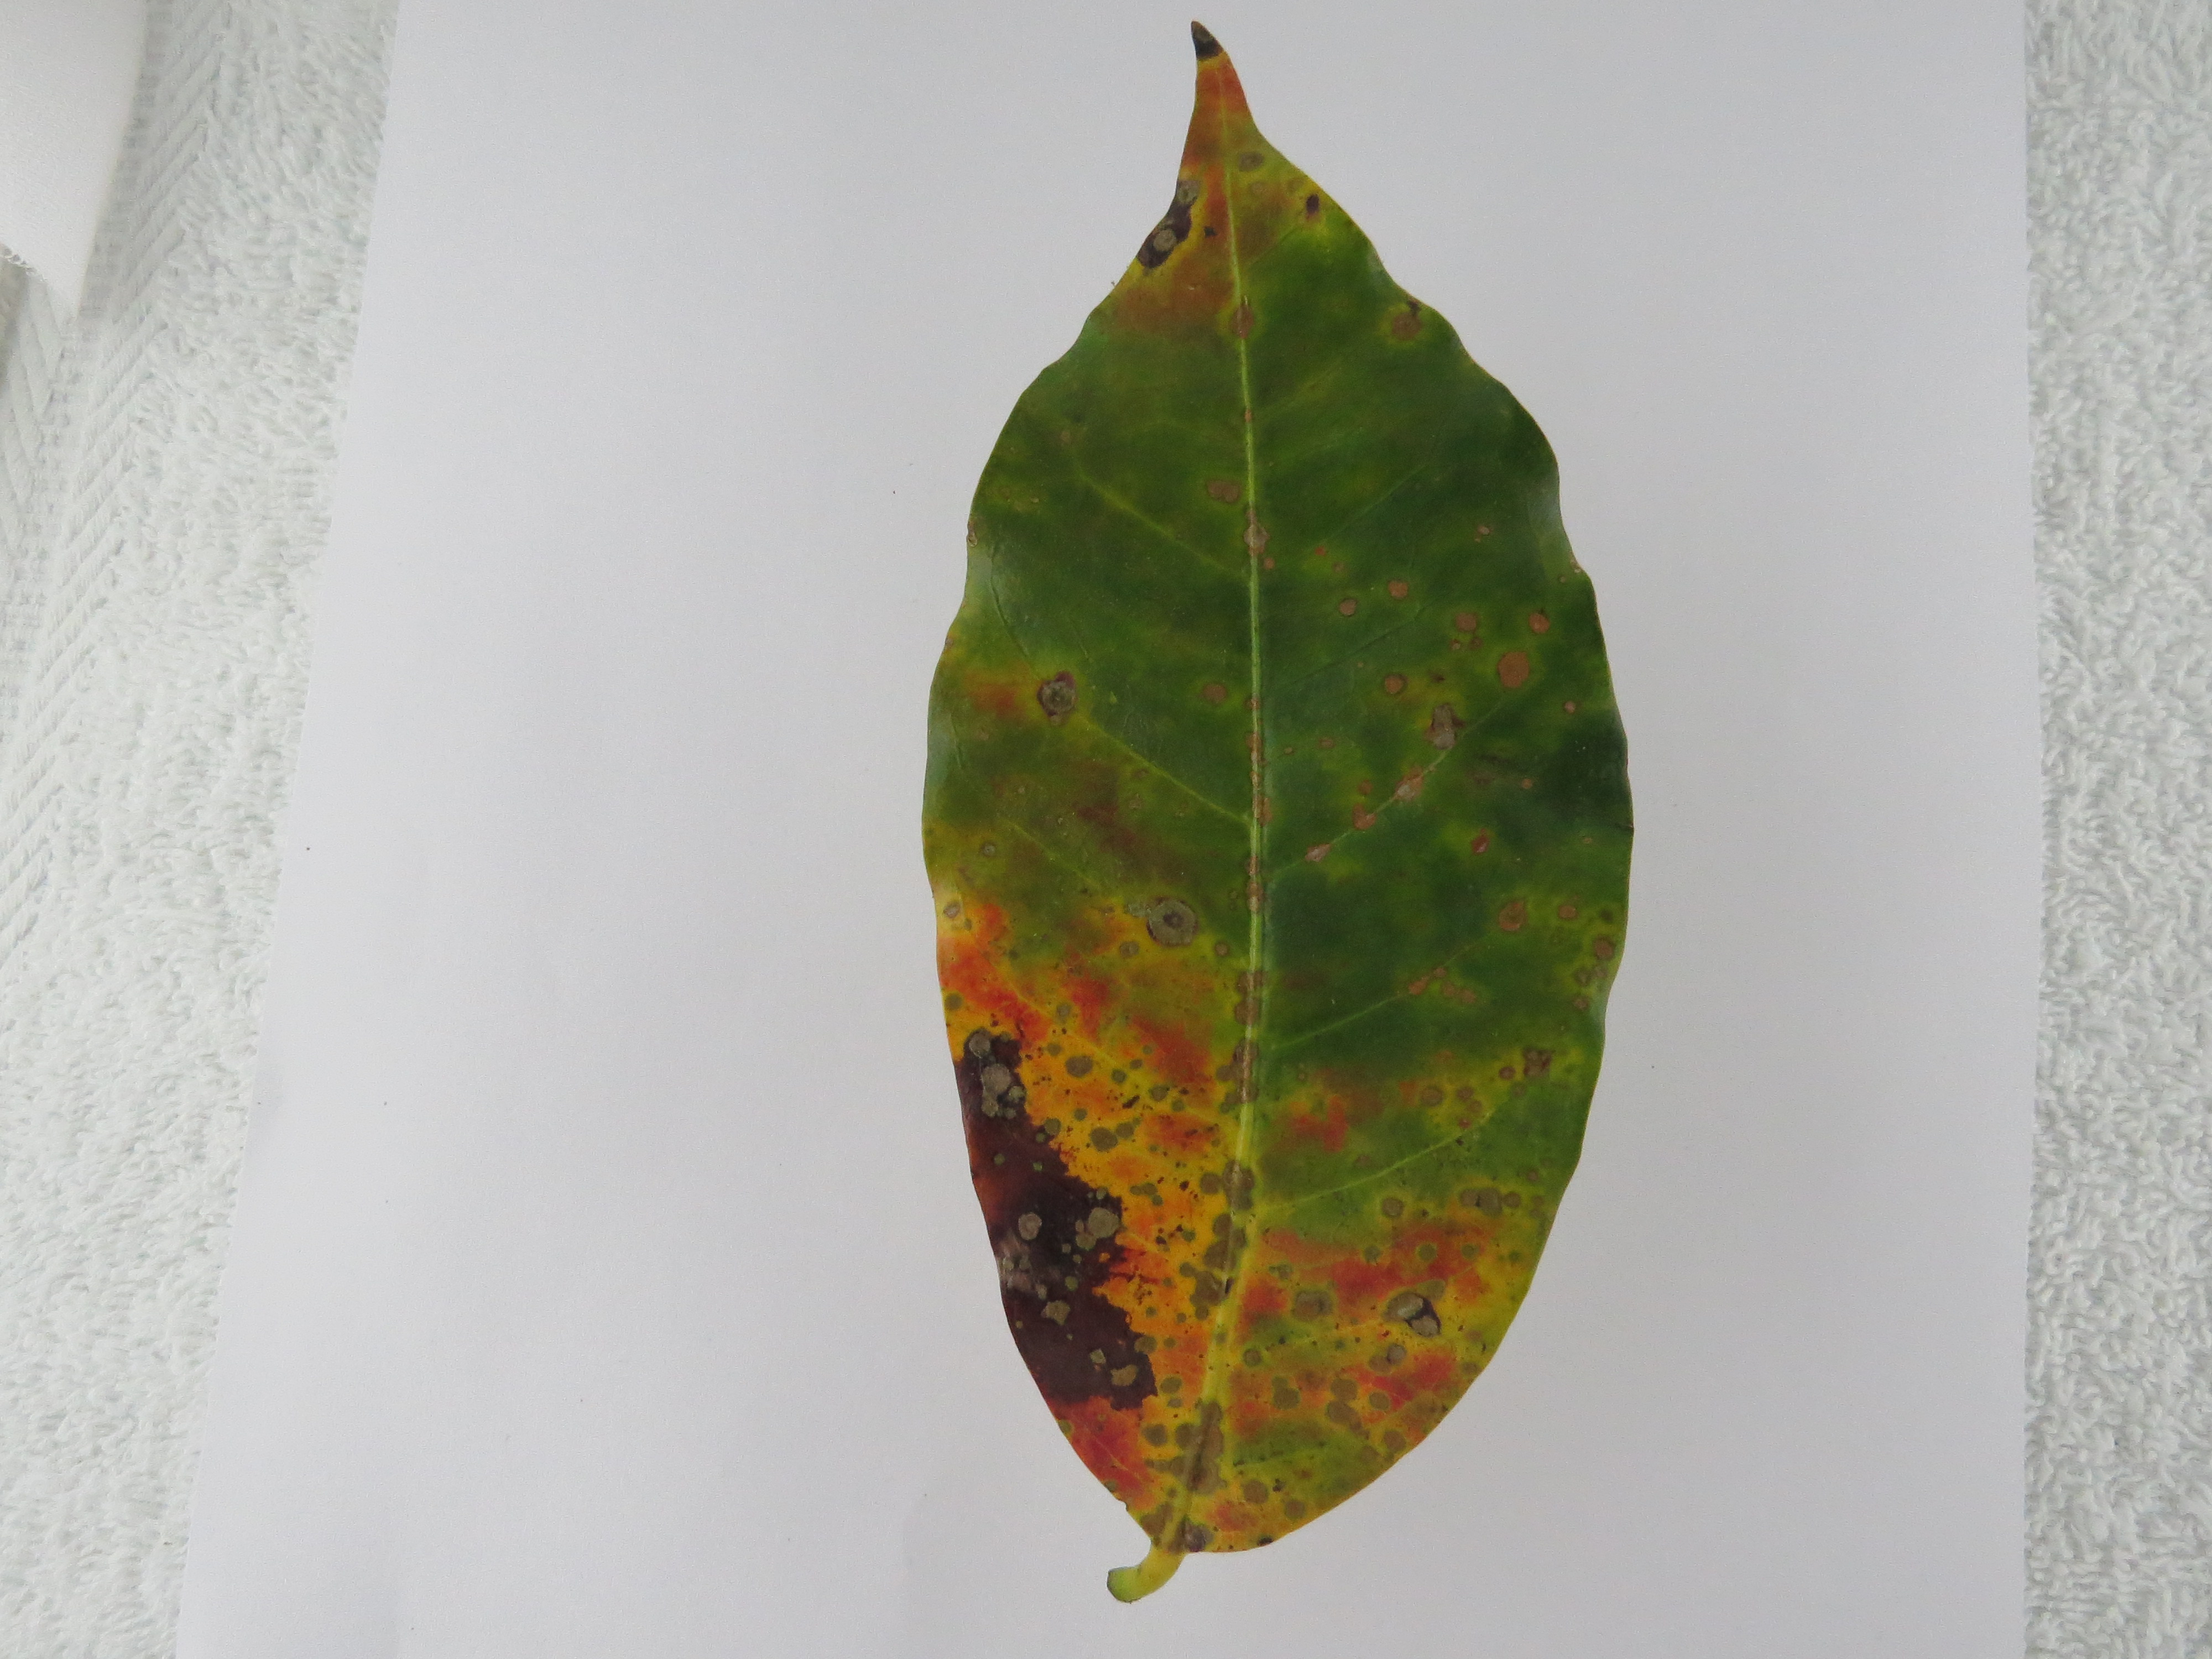
Label: phosphorus-P